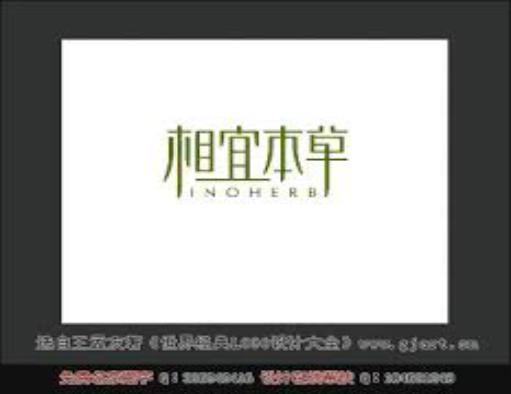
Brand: INOHERB-2
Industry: Necessities